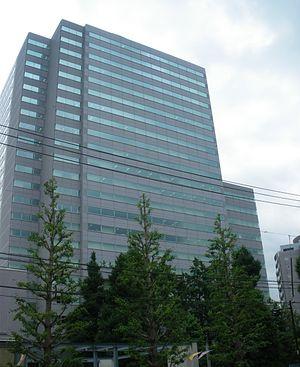
Pioneer Corporation est une multinationale japonaise basée à Tokyo et créée en 1938. Initialement réparateur de radio et de haut-parleurs pour automobile, la marque s'est spécialisée dans l'électronique en proposant depuis le début du 21ᵉ siècle des lecteurs CD et DVD pour la Hi-Fi et toute une gamme de platines CD et table de mixage pour les DJs. Il est possible de citer la fameuse série de platines CDJ et la gamme de tables de mixage DJM. La marque propose aussi du matériel de cyclisme, pour la réparation et l'entretien de vélo.